Allied military phonetic spelling alphabets

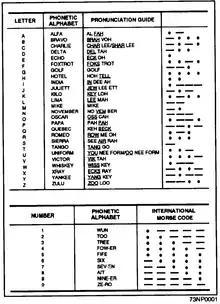
NATO Phonetic And Morse Code Alphabet, from the US Navy Signalman 3 & 2 training manual, 1996. This table combines the ICAO international spelling alphabet and the ITU International Morse Code.

The Allied military phonetic spelling alphabets prescribed the words that are used to represent each letter of the alphabet, when spelling other words out loud, letter-by-letter, and how the spelling words should be pronounced for use by the Allies of World War II. They are not a "phonetic alphabet" in the sense in which that term is used in phonetics, i.e. they are not a system for transcribing speech sounds.